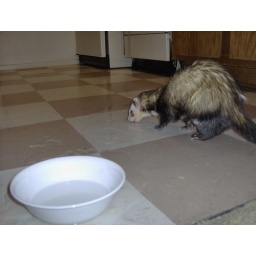
Jinx likes to knock over the water bowl and lick it up off the floor.